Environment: real
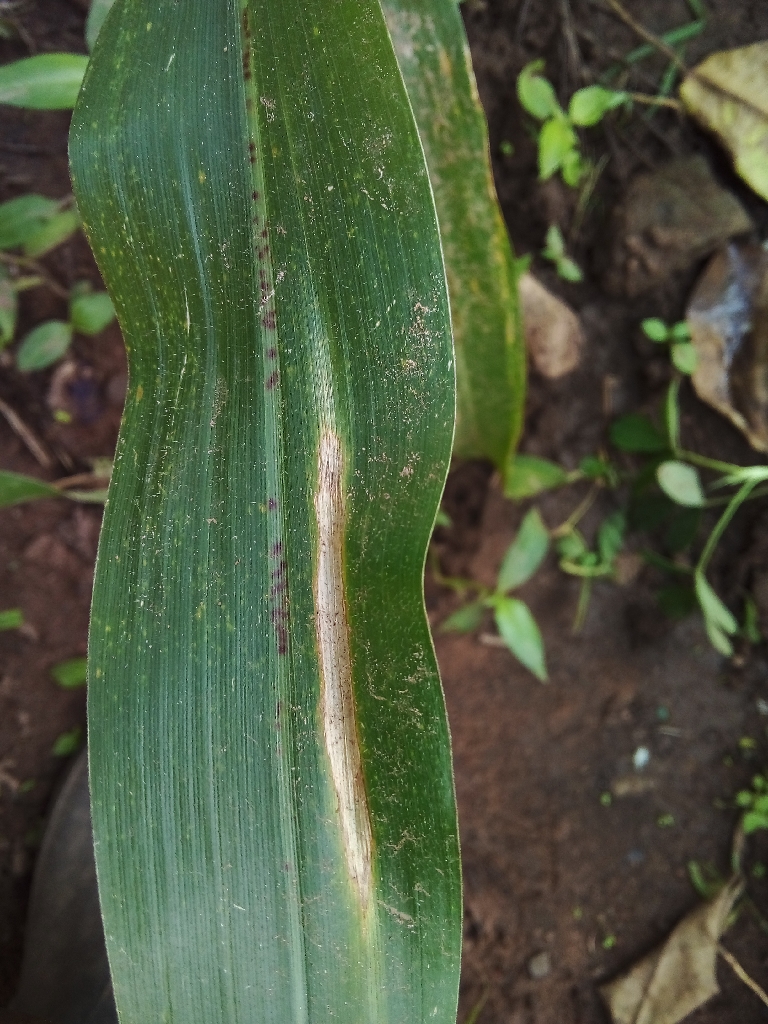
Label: northern_corn_leaf_blight